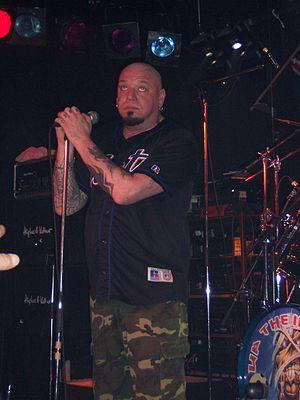
Paul Di'Anno, né le 17 mai 1959, est principalement connu pour avoir été le chanteur du groupe Iron Maiden durant leurs premières années.